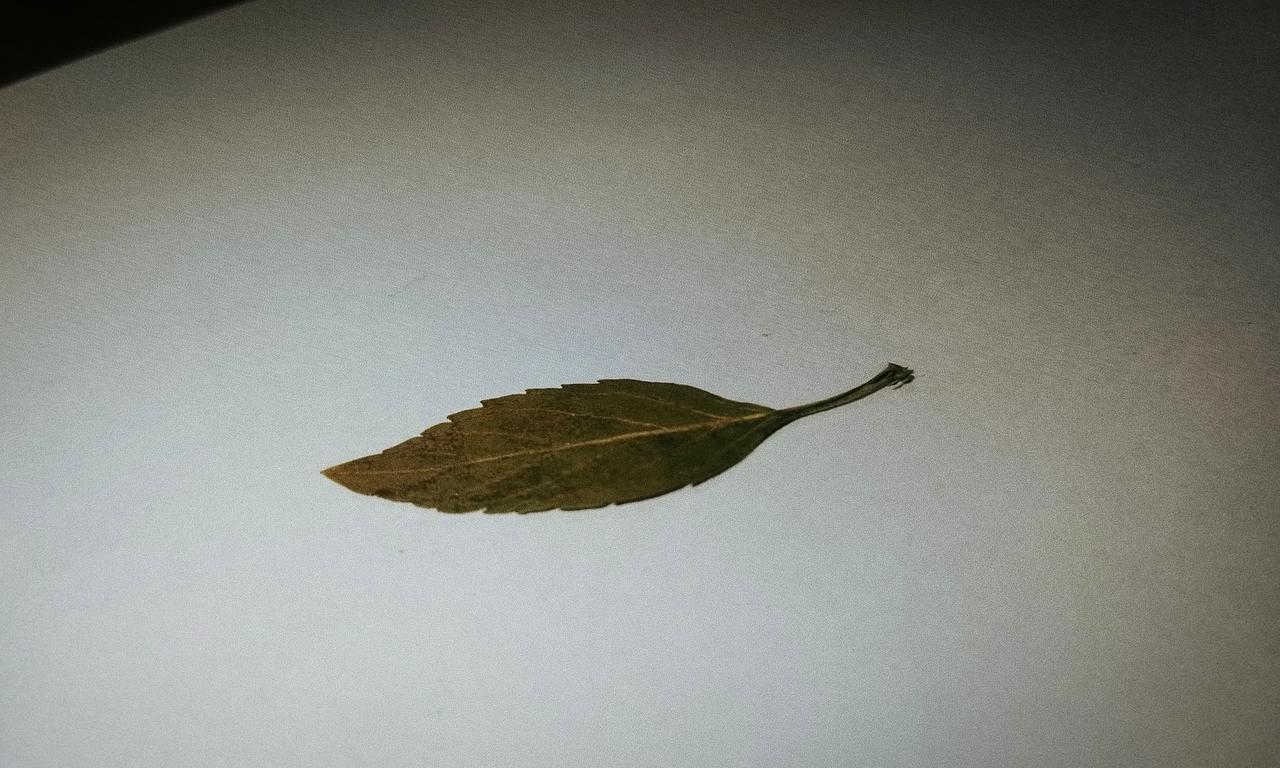
Label: Dried